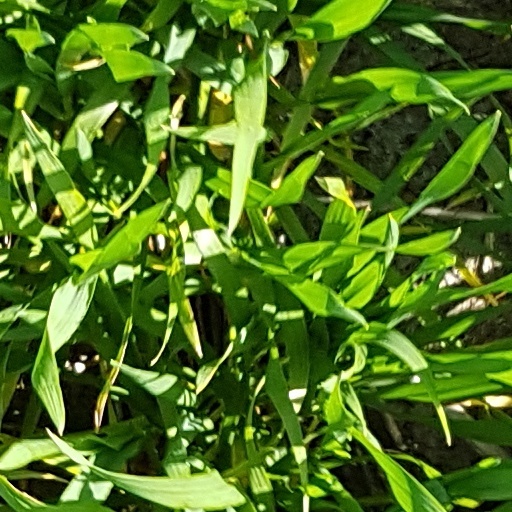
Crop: wheat